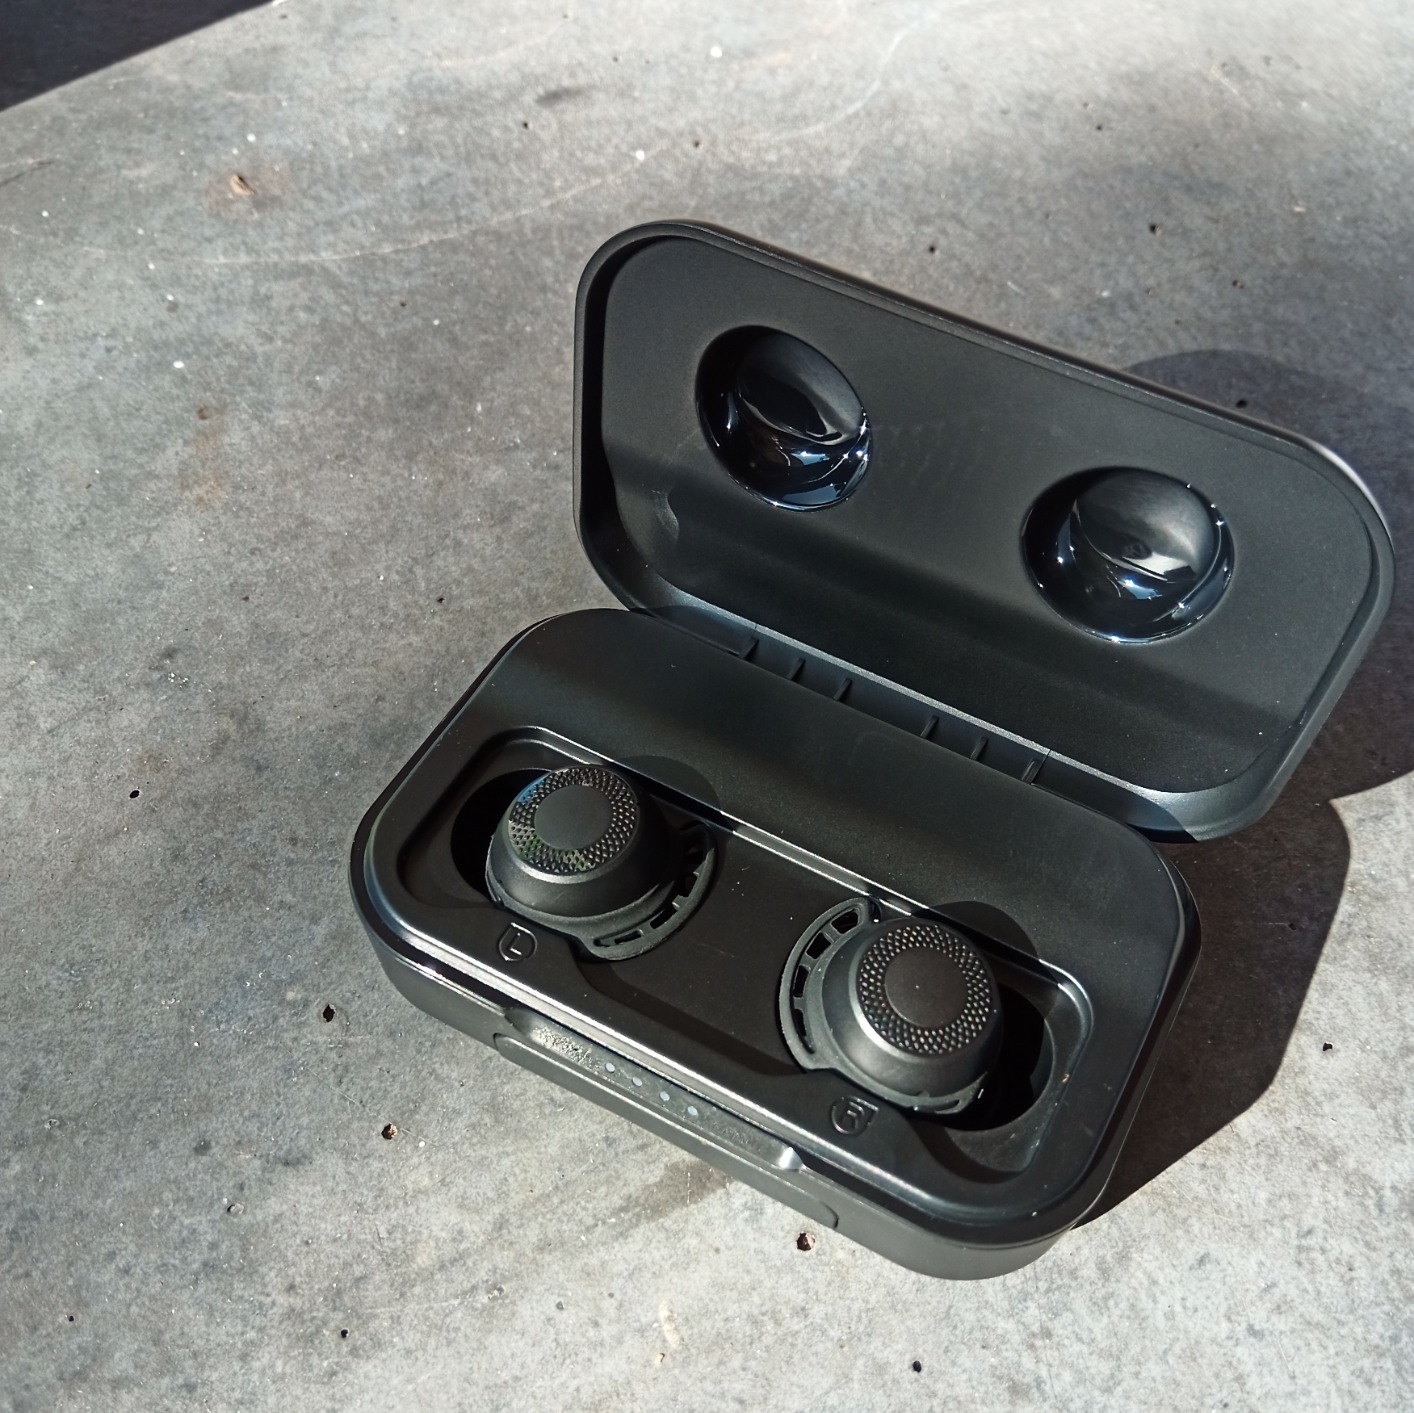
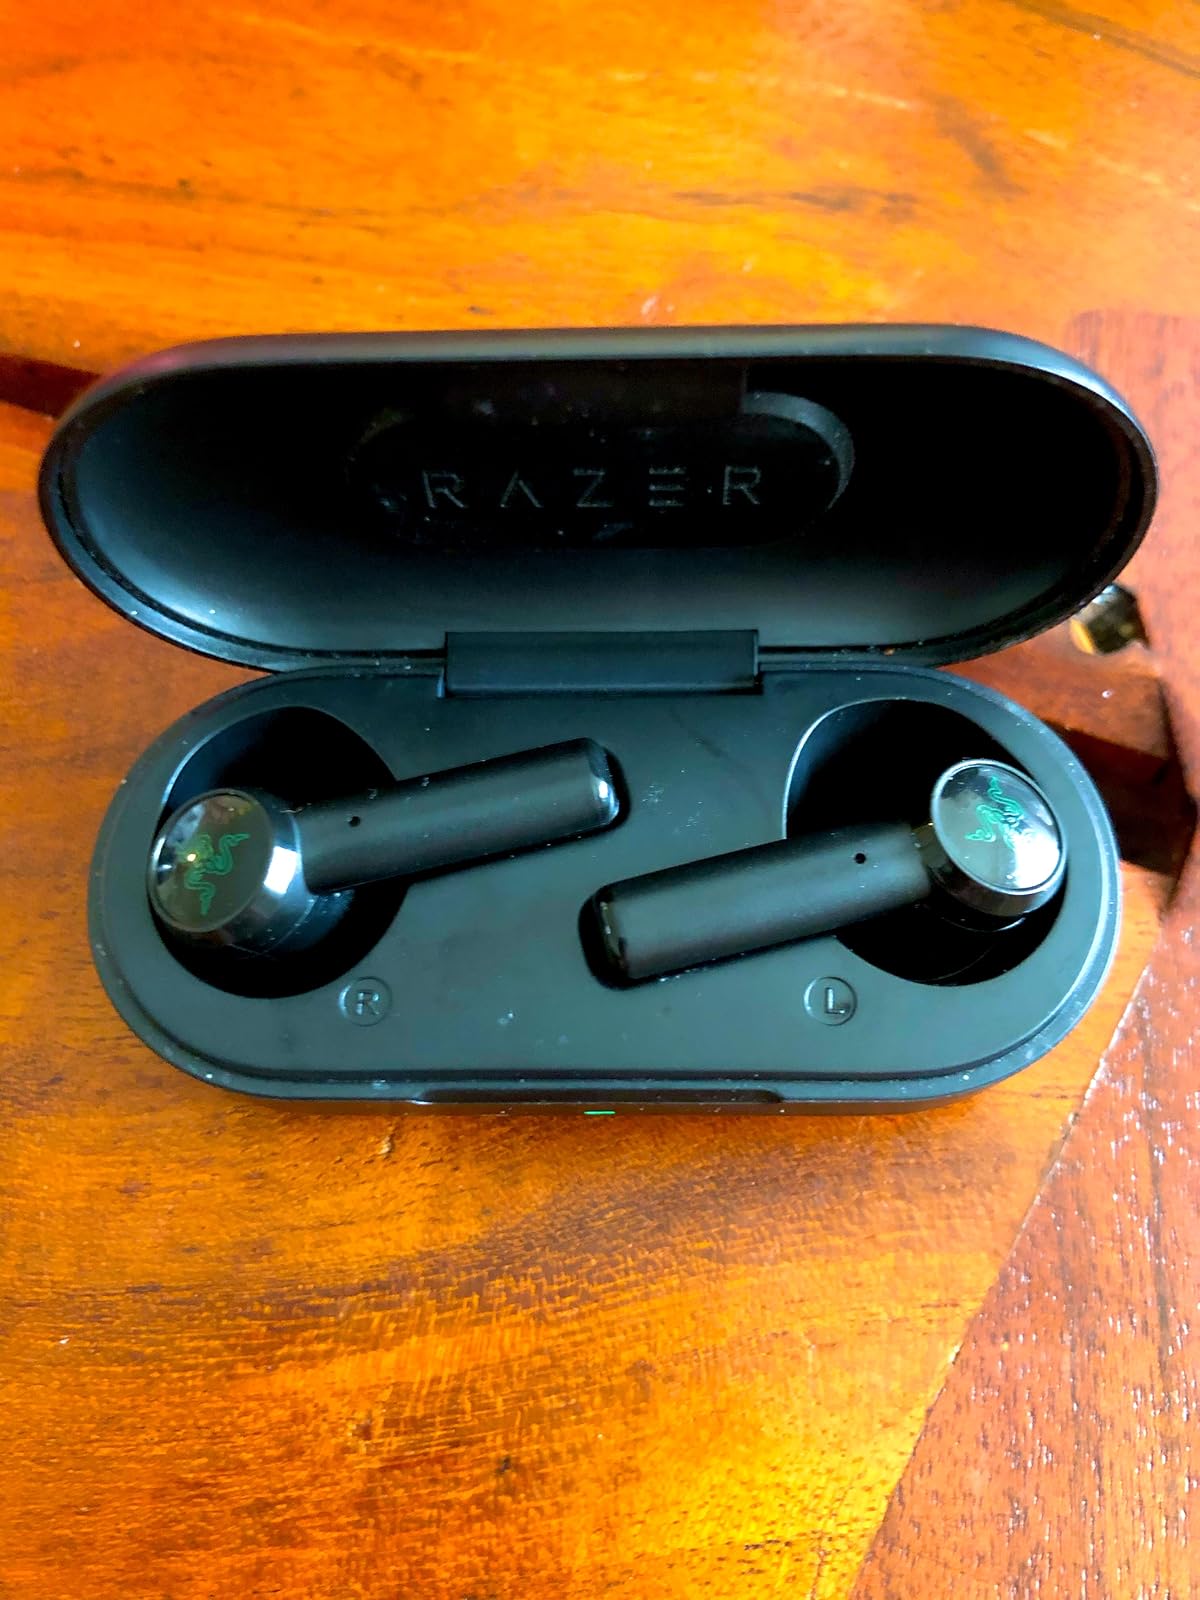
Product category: earbuds
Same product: no